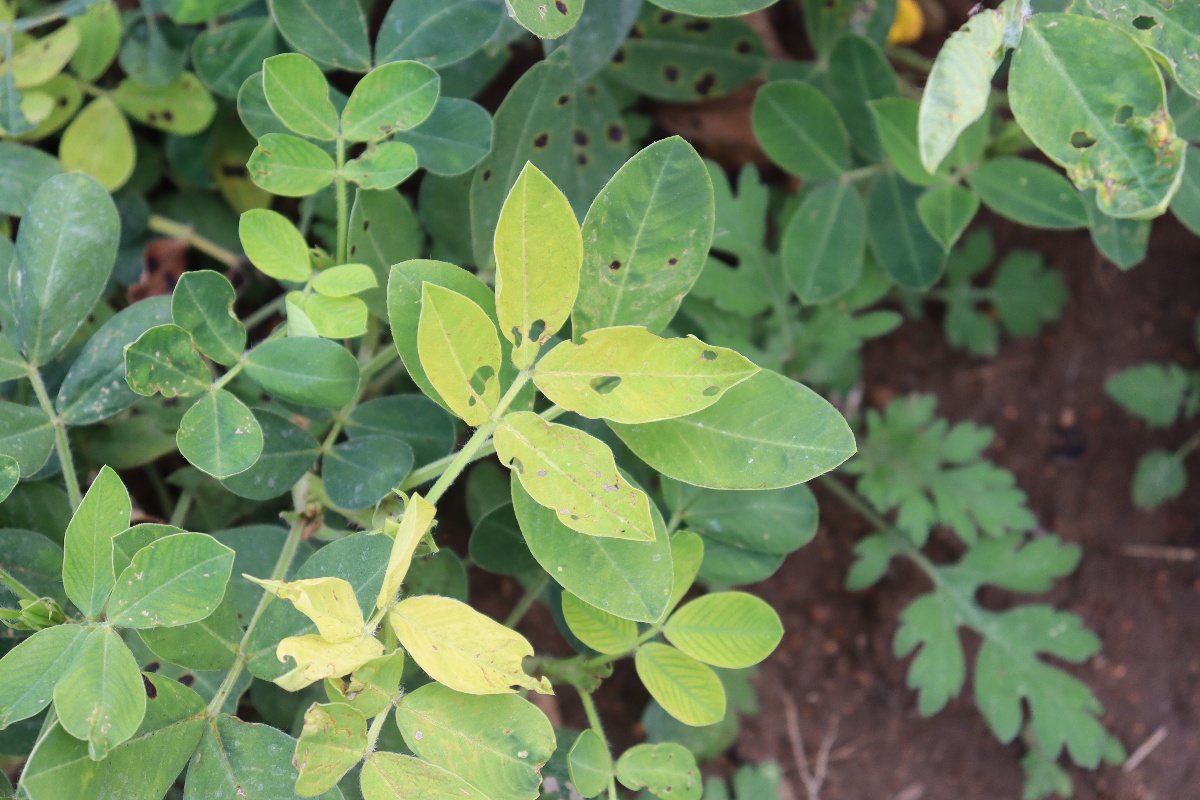
Label: nutrition deficiency